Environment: real
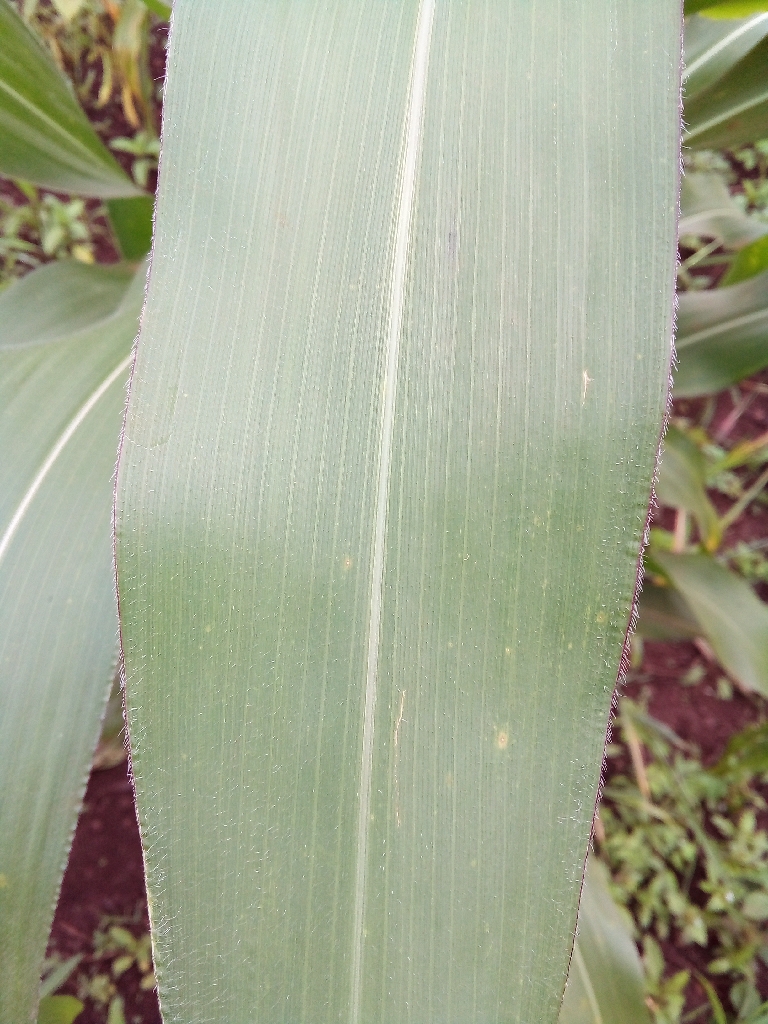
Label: healthy